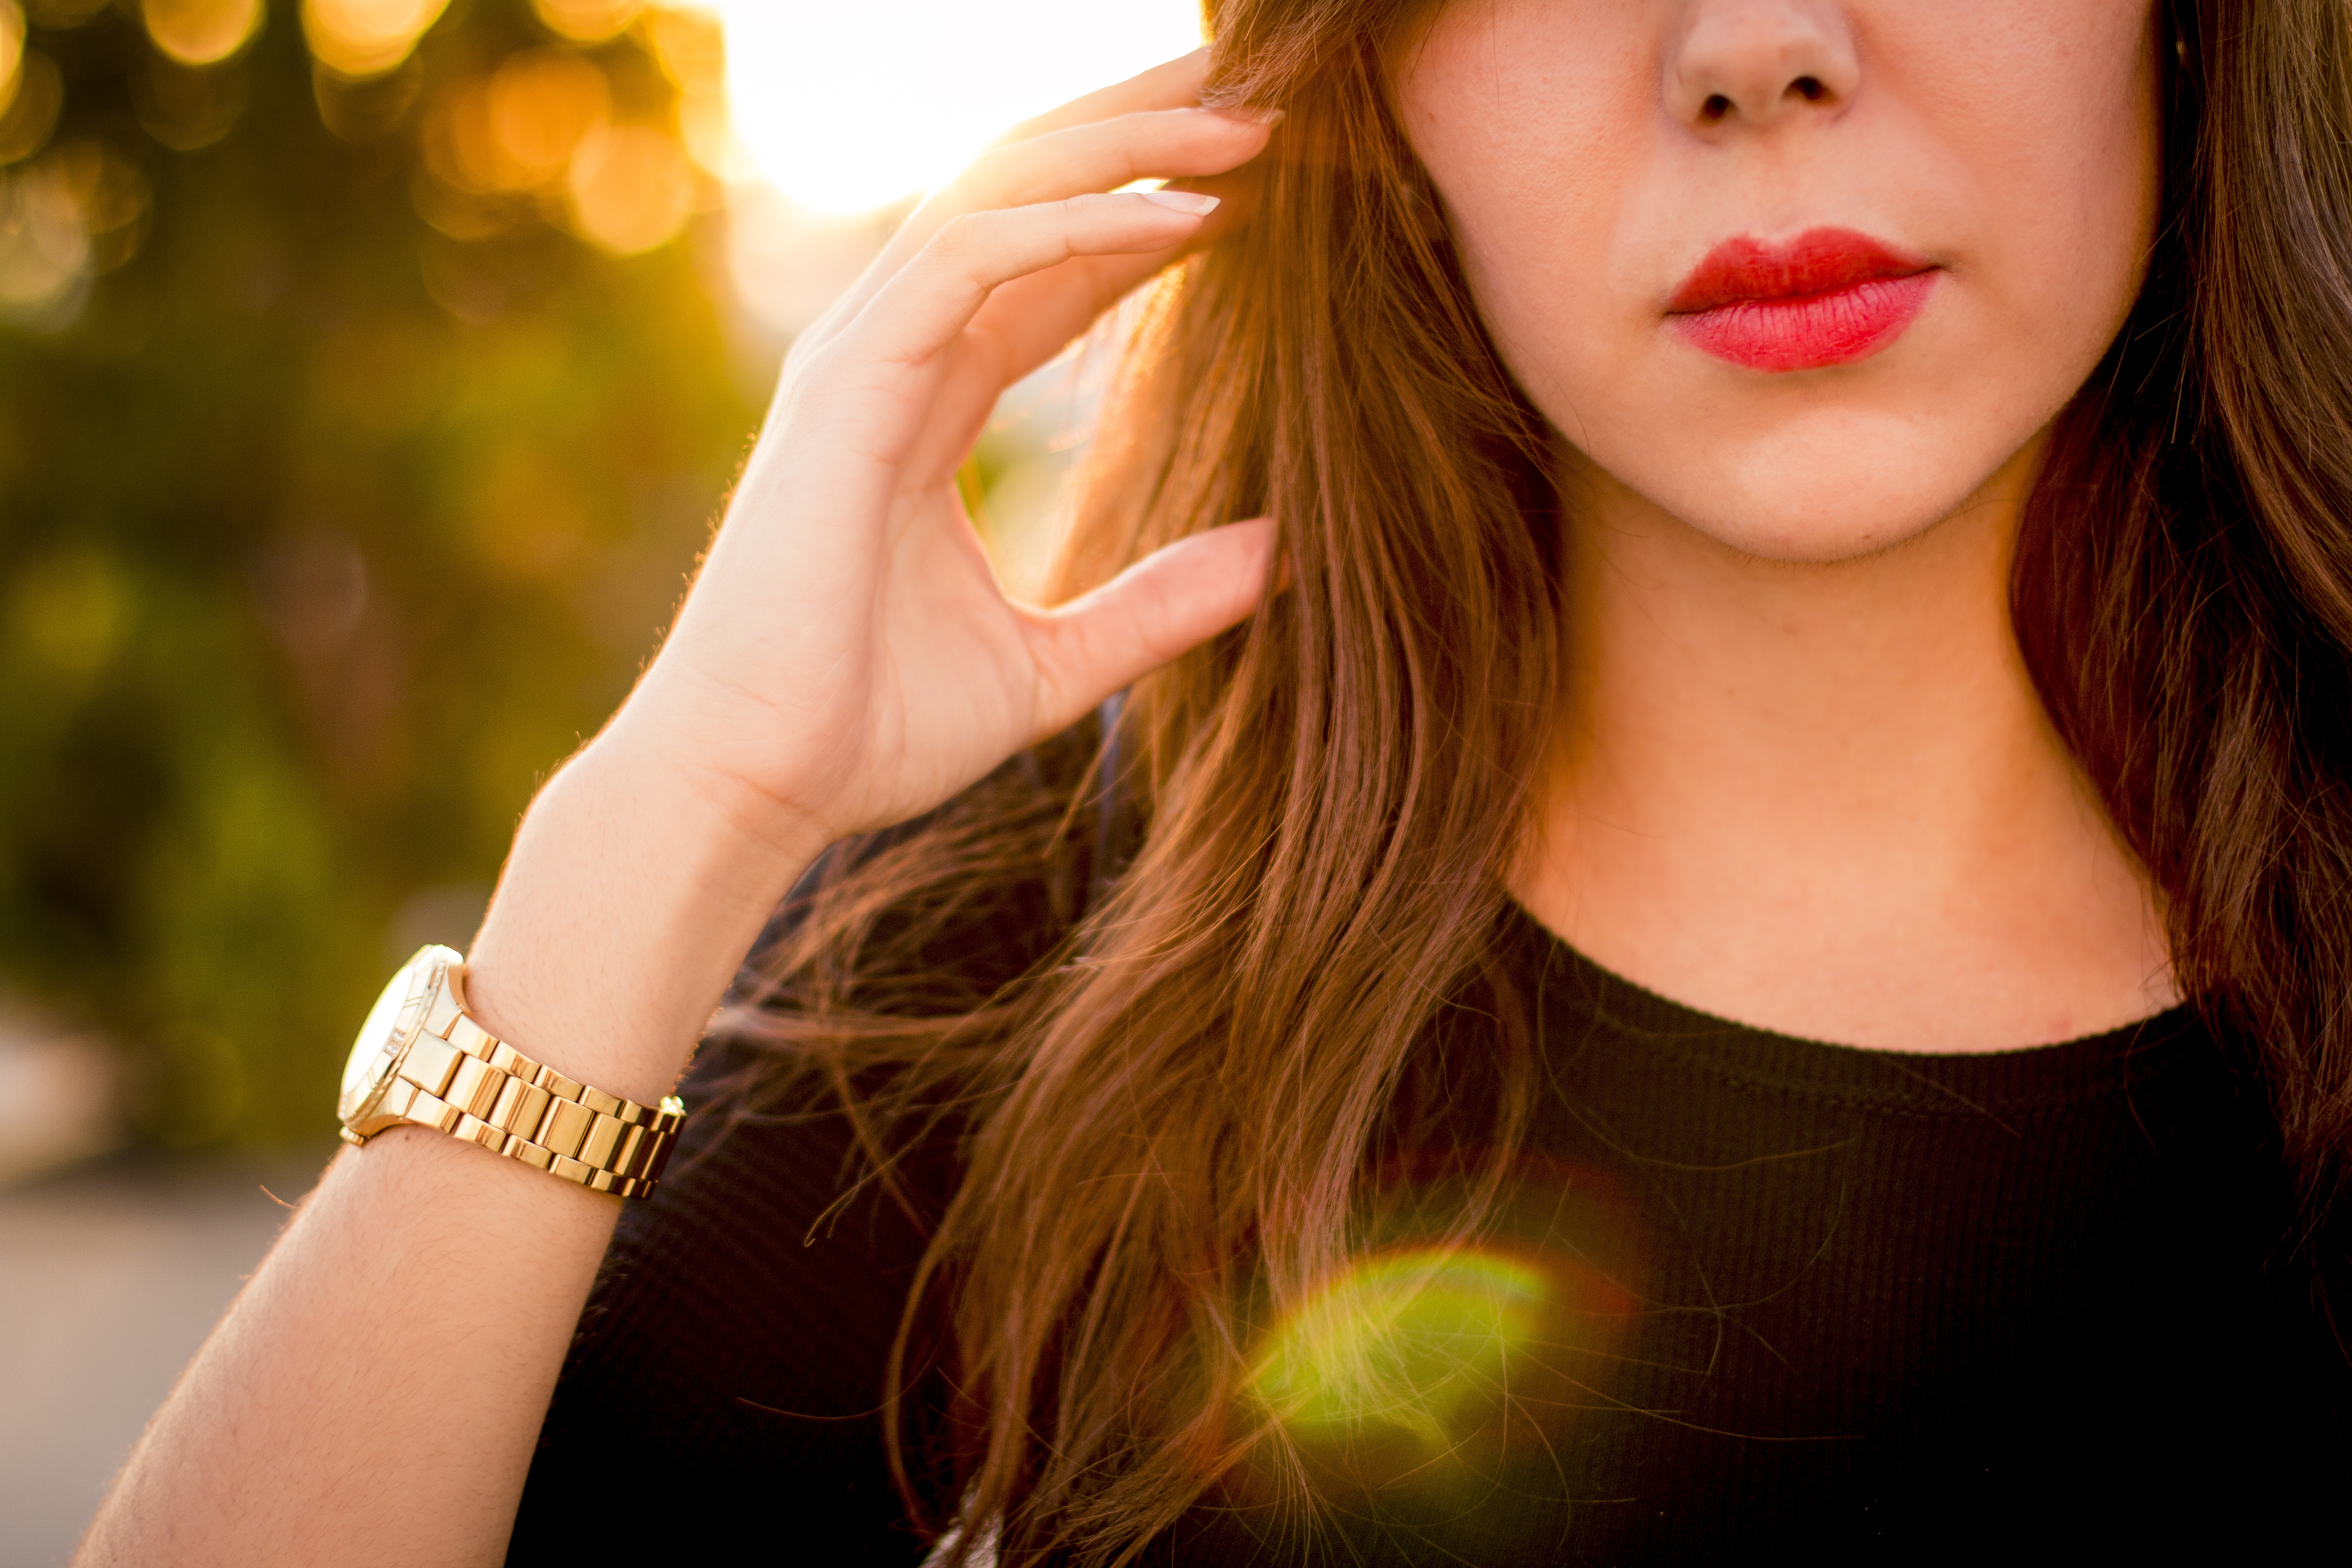
person, bokeh, girl, woman, hair, photography, portrait, model, golden, red, color, fashion, lady, facial expression, lip, hairstyle, smile, long hair, face, dress, gold, wristwatch, eye, head, skin, lips, beauty, sexy, blond, photo shoot, brown hair, portrait photography